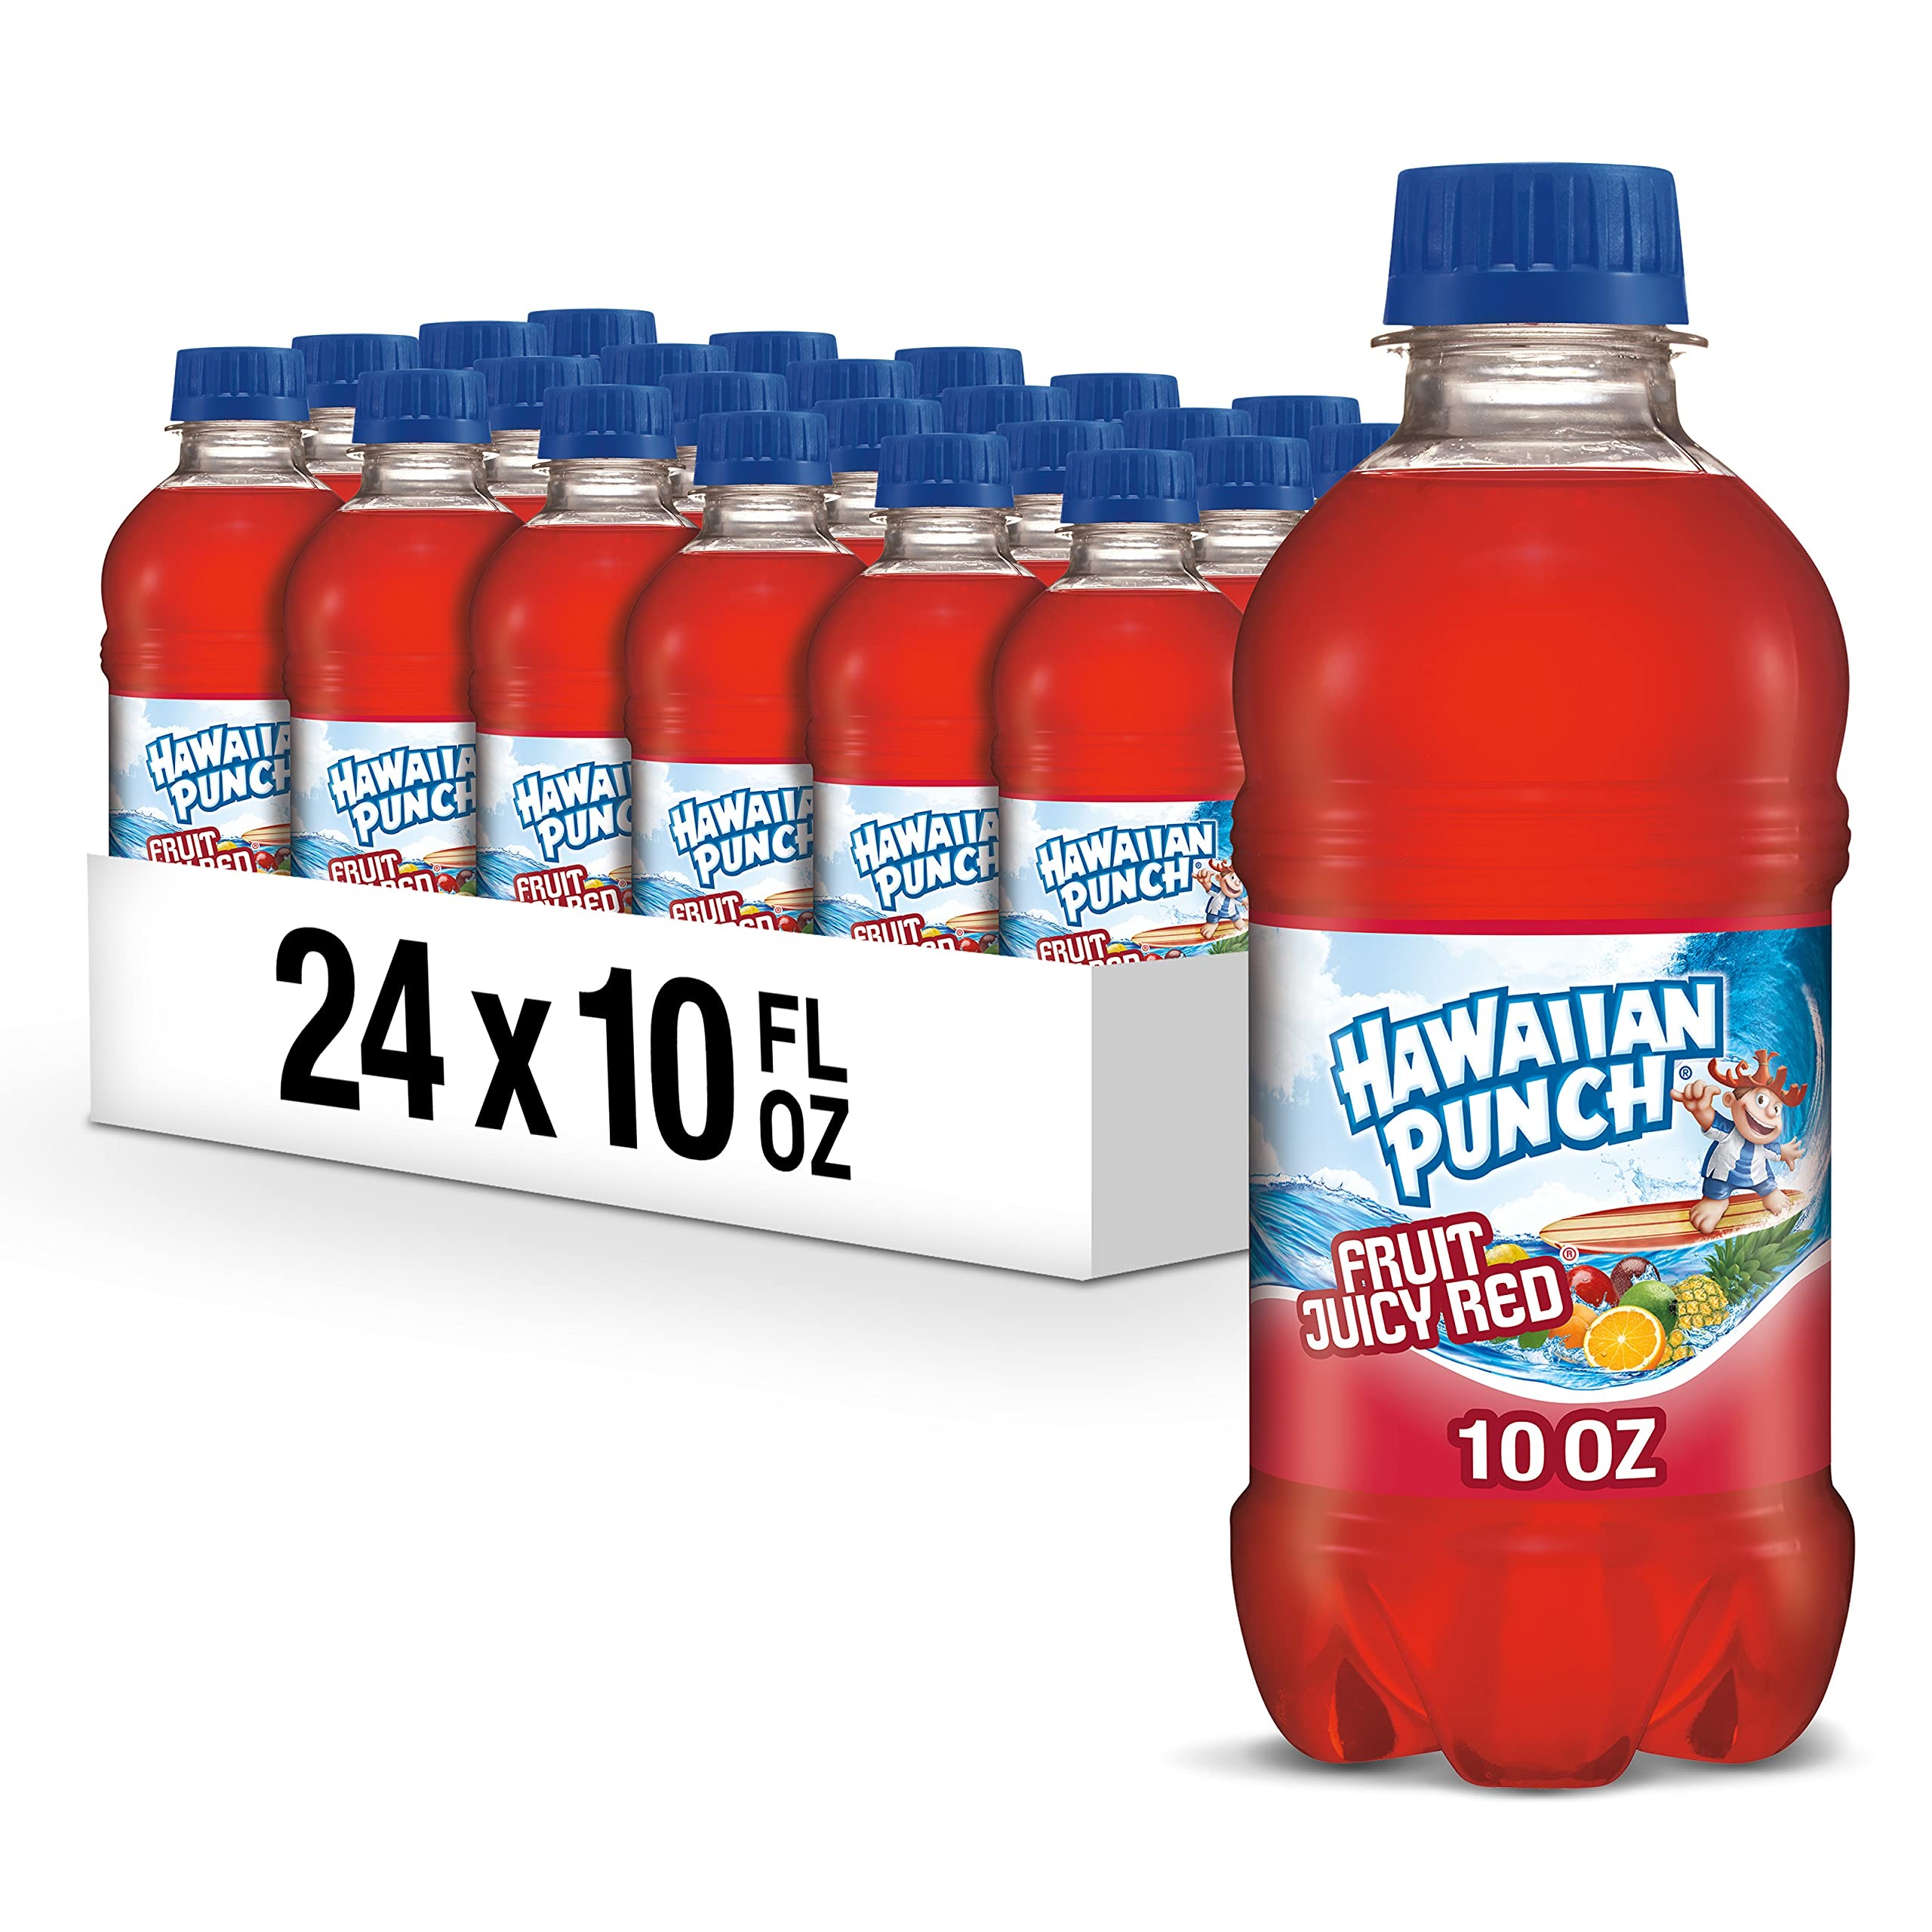
Item Name: Hawaiian Punch Fruit Juicy Red Fruit Juice Drink, 10 Fl Oz Bottles, 24 Count (4 Packs Of 6), Ready-to-drink, On-the-go, Caffeine-free, Carbonation-free, Gluten-free, Excellent Source Of Vitamin C
Bullet Point 1: TROPICAL FLAVORS: Ride the wave with Fruit Juicy Red, a Hawaiian Punch Flavored Juice drink bursting with tropical fruit flavors for a bold, punchy refreshment in the hot summer sun.
Bullet Point 2: SOURCE OF VITAMIN C: An excellent source of Vitamin C, each sip of Hawaiian Punch is perfect for kids and families looking for a fun, fruity drink to beat the heat.
Bullet Point 3: CAREFREE FUN: Sit back and enjoy the refreshing taste of Hawaiian Punch, a fruit flavored juice drink under 100 calories. It's caffeine-free, gluten-free, and without carbonation - the coolest summertime beverage for any occasion.
Bullet Point 4: FAMILY FAVORITE: Hawaiian Punch is the go-to juice drink for kids and adults alike, offering a delicious taste anytime, anywhere, from a pool parties to a beach adventures. Plus, it’s easily packable into any cooler or lunchbox.
Bullet Point 5: FLAVOR ADVENTURE: Embark on a flavor adventure this summer and find your family’s favorite Hawaiian Punch flavor today, from the classic Fruit Juicy Red to Polar Blast and Lemon Berry Squeeze. It's the ultimate fruit flavored drink that adds a splash of fun to your days.
Value: 240.0
Unit: Fl Oz

Price: 2.595